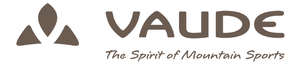
Vaude est un fabricant allemand d'équipements de montagne. Son siège se trouve près du Lac de Constance à Tettnang en Allemagne.